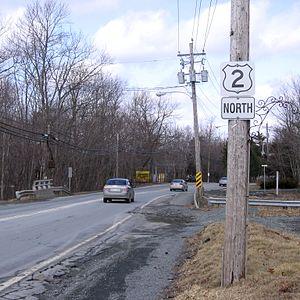
La route 2 est une route principale de la Nouvelle-Écosse desservant les régions du sud, du centre, et du nord-ouest de la Nouvelle-Écosse. Elle traverse une région mixte, tant urbanisée au sud alors qu'elle traverse Halifax et sa banlieue, tant boisée et agricole, et tant montagneuse alors qu'elle traverse la chaîne de montagne des Cobequid. En effet, la 2 traverse 3 des villes principales de la province, soit Halifax, Truro et Amherst. De plus, elle est une route alternative des routes 102 et 104, entre Halifax et Glenholme. Elle mesure 269 kilomètres, et est une route pavée sur toute sa longueur.